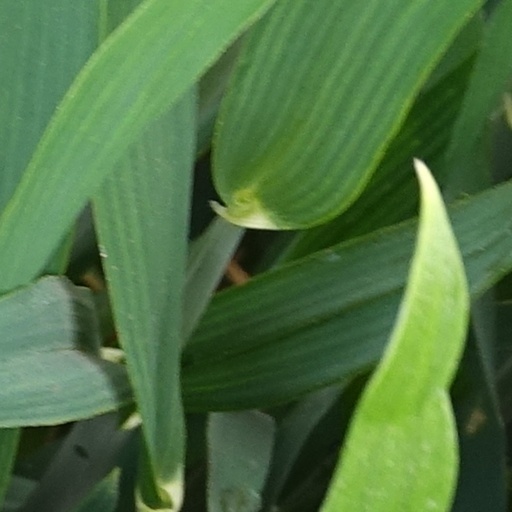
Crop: wheat